The Civil War (musical)

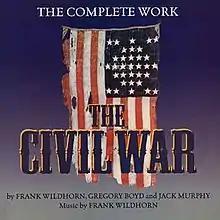
Original Recording

The Civil War is a musical written by Gregory Boyd and Frank Wildhorn, with lyrics by Jack Murphy and music by Wildhorn. The musical centers on the American Civil War, with the musical numbers portraying the war through Union, Confederate, and slave viewpoints. The musical was nominated for two Tony Awards, including the Tony Award for Best Musical. Its styles include gospel, folk, country, rock, and rhythm and blues.